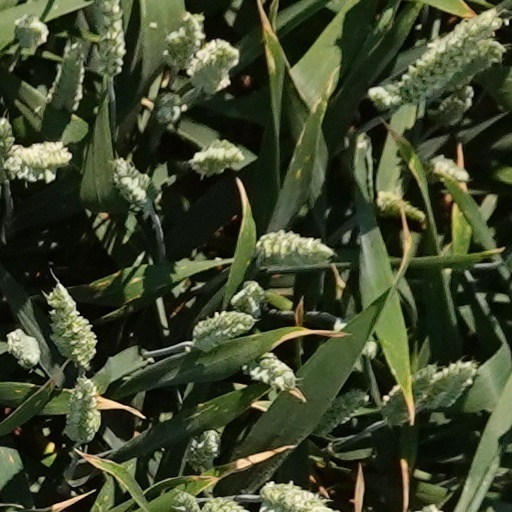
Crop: wheat